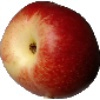
Label: nectarine